33rd National Film Awards

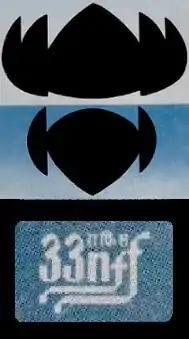
33rd National Film Awards

The 33rd National Film Awards, presented by Directorate of Film Festivals, the organisation set up by Ministry of Information and Broadcasting, India to felicitate the best of Indian Cinema released in the year 1985. Ceremony took place in June 1986.